Stenodactylus slevini

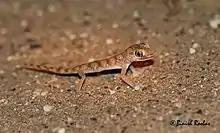
Slevin's sand gecko ("Stenodactylus slevini)" from United Arab Emirates

"S. slevini" is found in Bahrain, southern Iraq, southern Jordan, Kuwait, Qatar, northwestern Saudi Arabia, western United Arab Emirates, and Yemen.